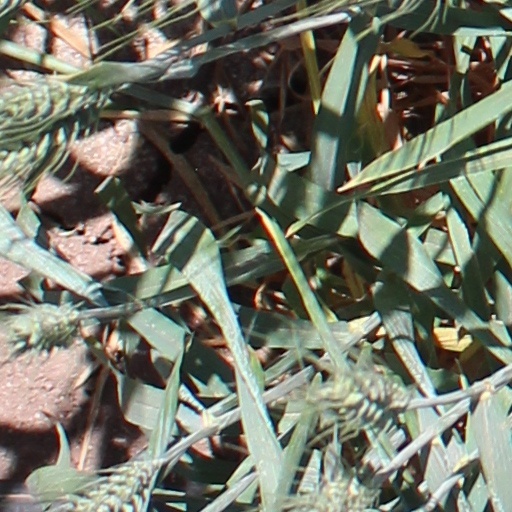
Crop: wheat